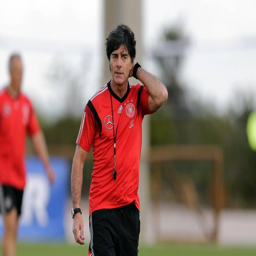
soccer player watches his team during a training session .